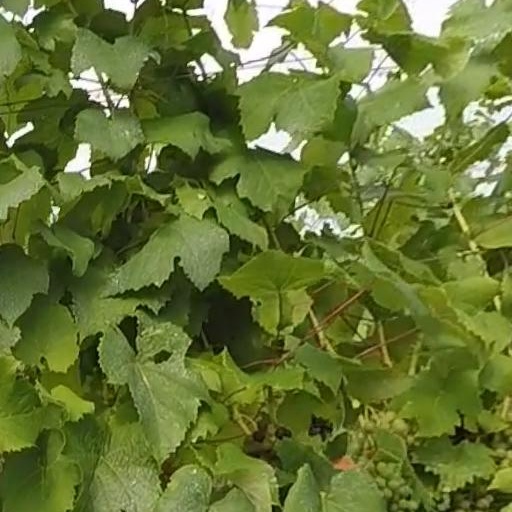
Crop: grape